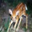
Label: deer